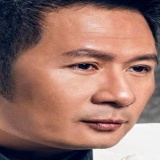
ca sĩ Bằng Kiều